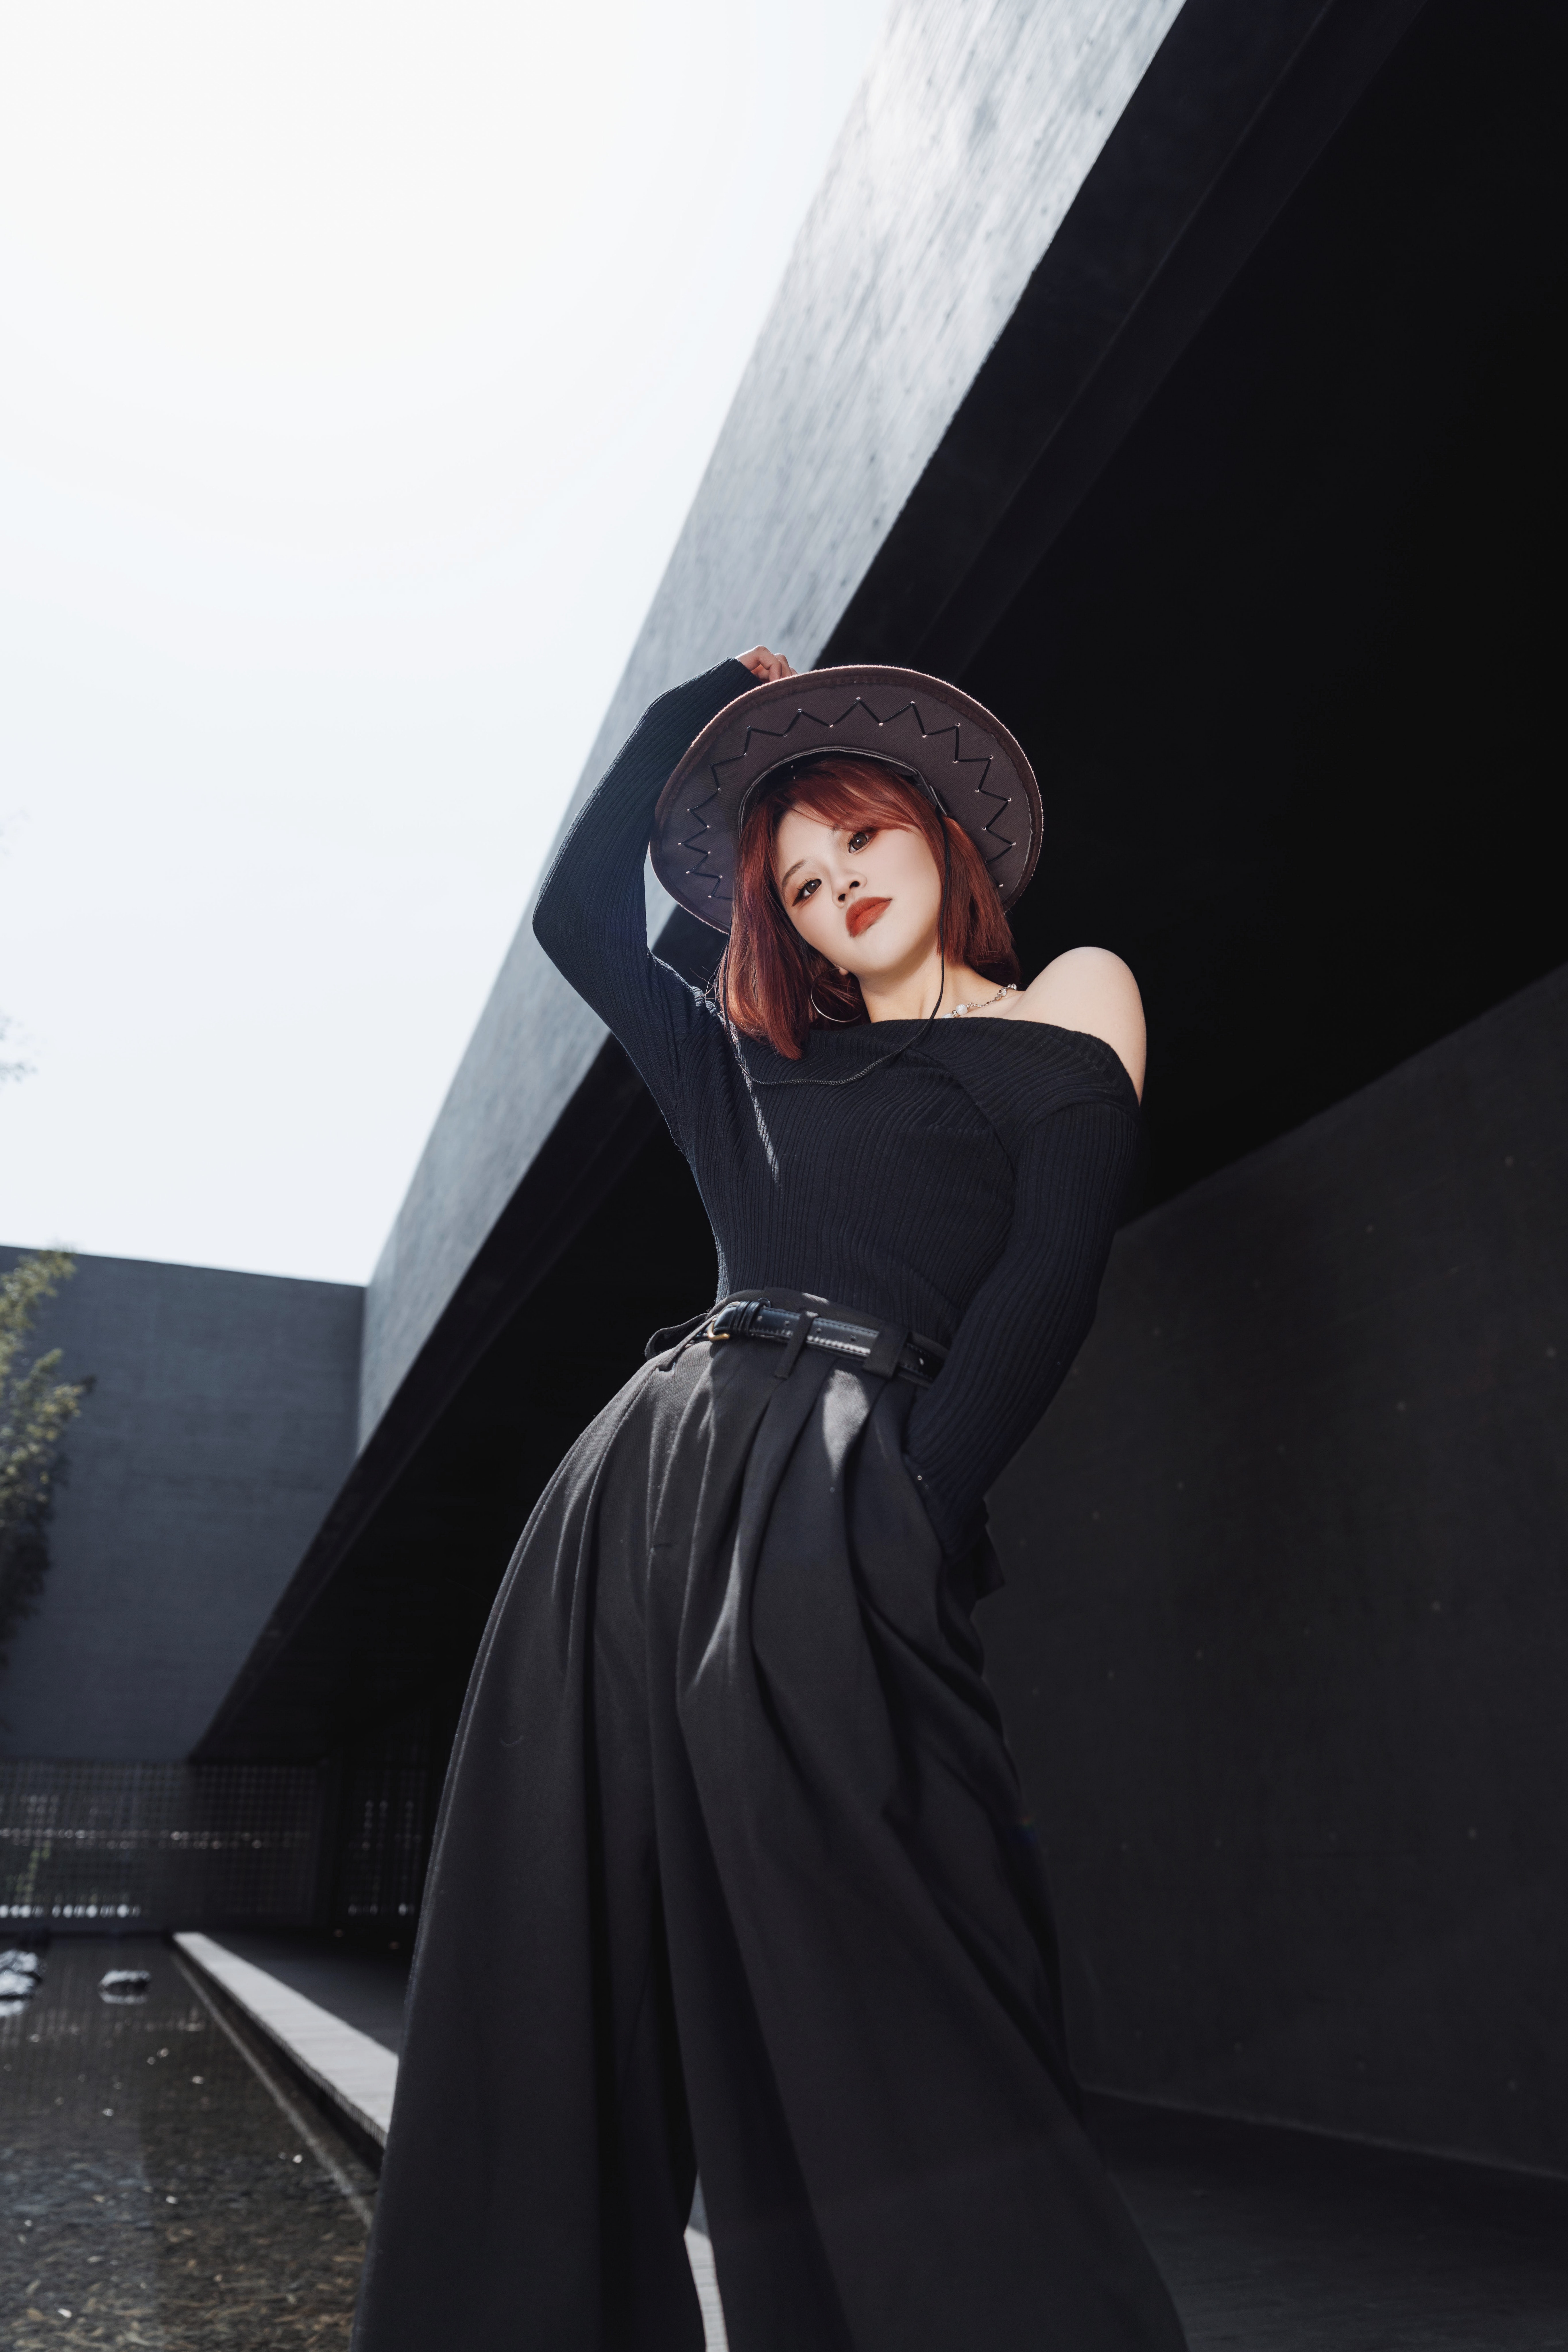
woman, smile, flash photography, sleeve, sky, headgear, fashion design, waist, long hair, formal wear, magenta, fashion accessory, human leg, gown, portrait photography, stairs, Gothic fashion, fashion model, costume, haute couture, veil, photo shoot